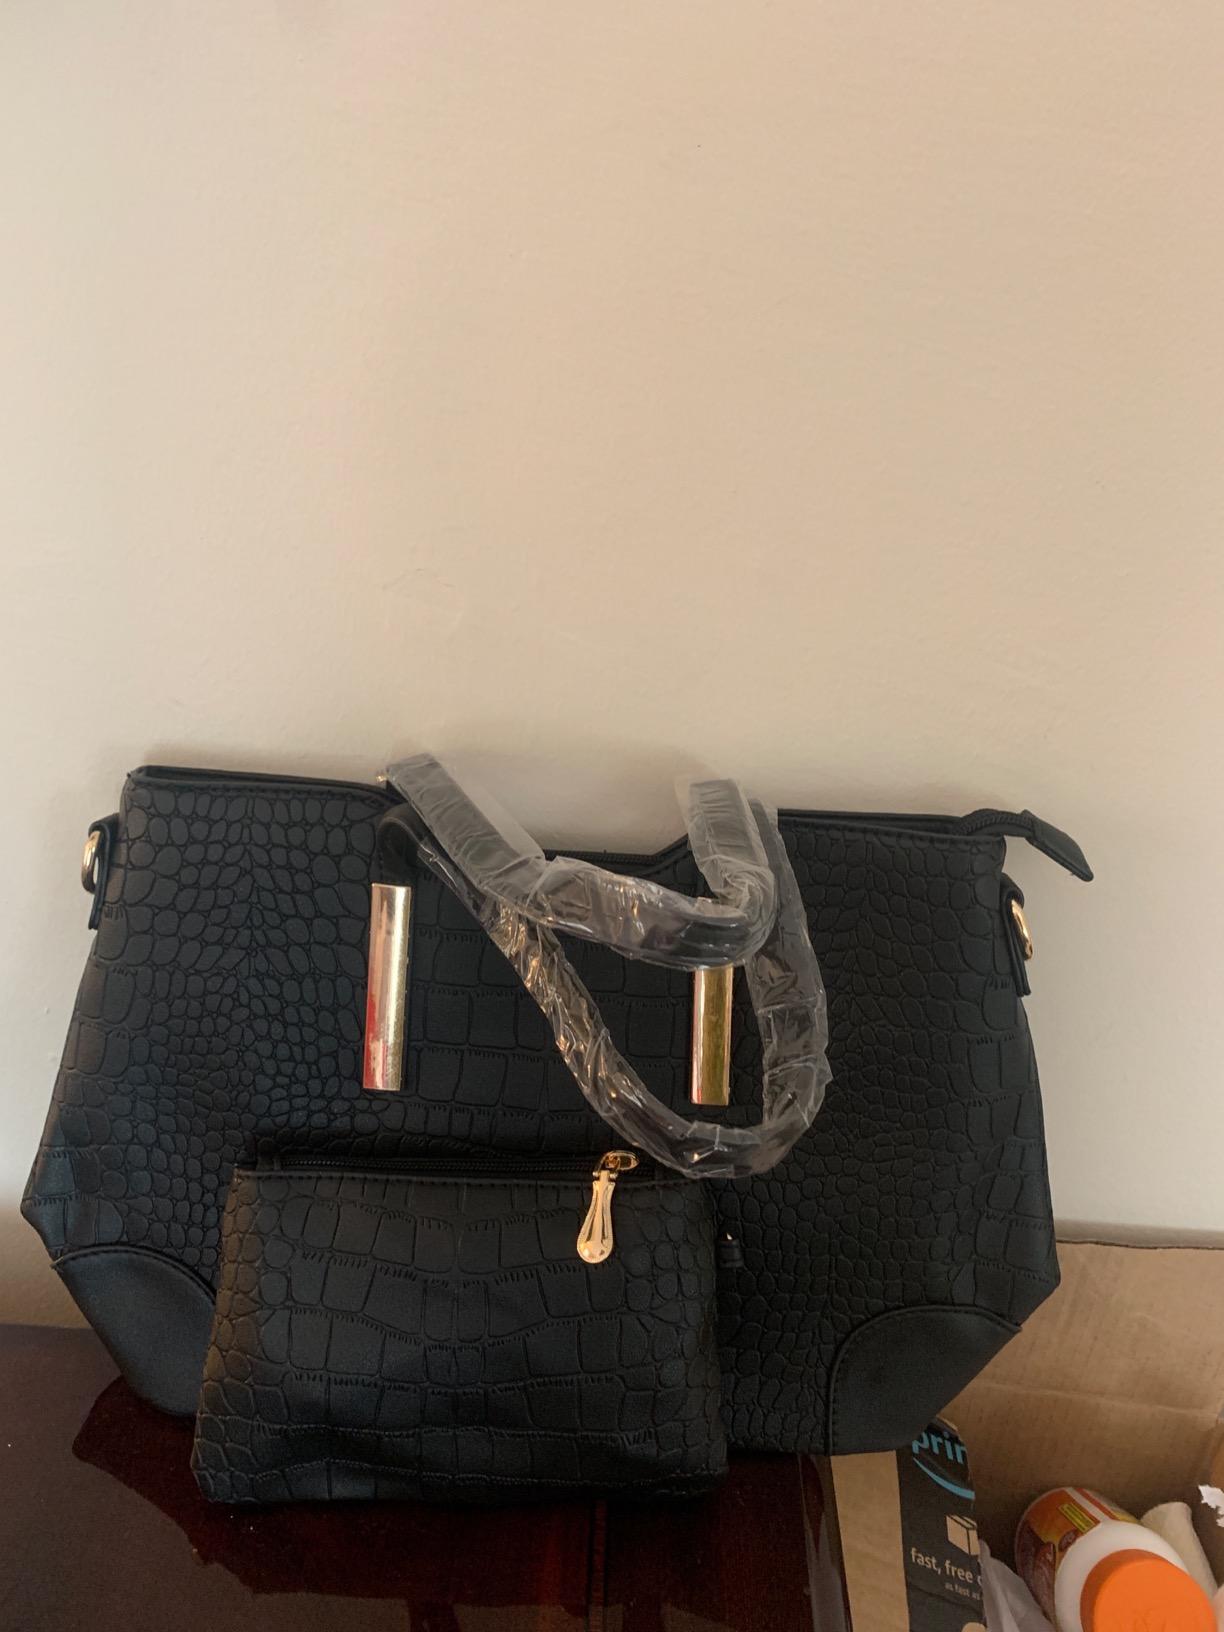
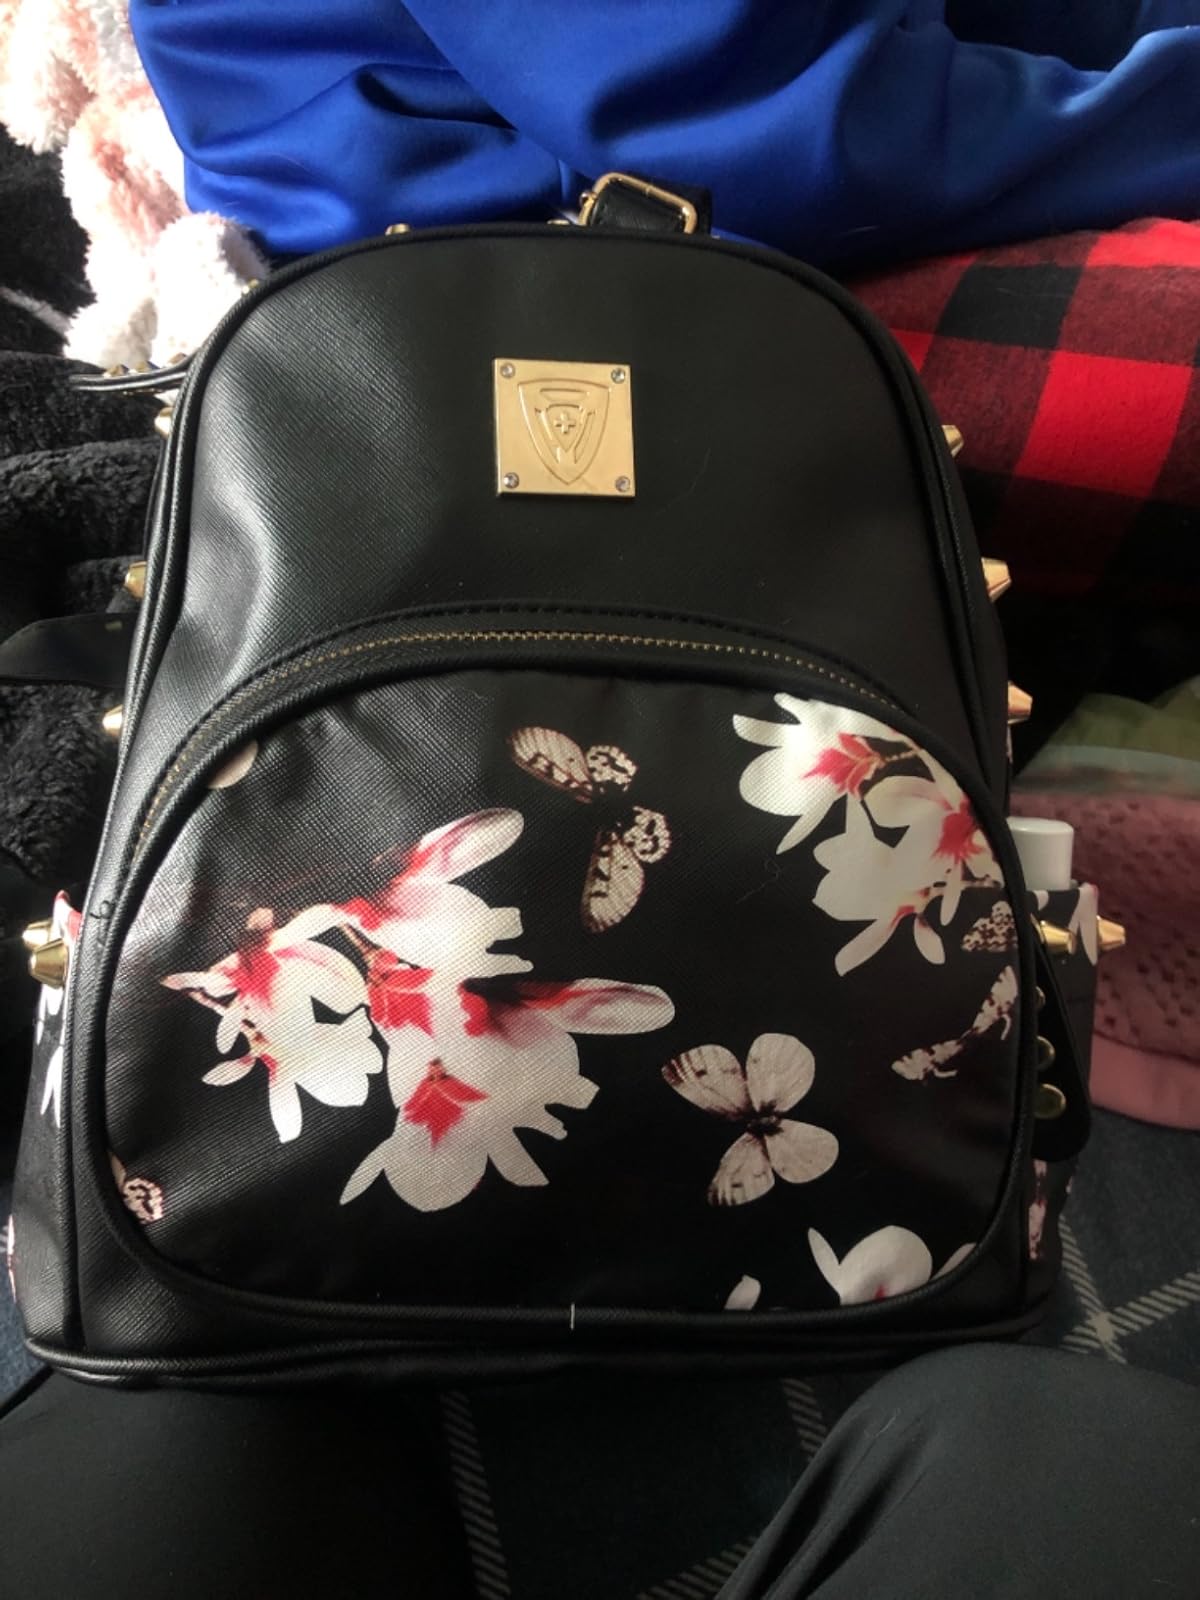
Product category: accessories_handbag
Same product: no